De Wereld Draait Door

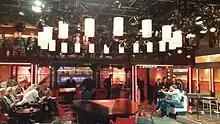
The DWDD studio

De Wereld Draait Door (DWDD) was an early-evening talk show on Dutch television, broadcast every weekday at 7:00 p.m. on NPO 1. It was the Netherlands' longest-running, regularly scheduled TV entertainment show and had the second-highest viewing figures of any Dutch television program, beaten only by the main evening news at 8.00 p.m. The title meant "The World Keeps Turning", or figuratively "The World Is Going Mad". The show, created by Dieuwke Wynia and produced by BNNVARA, was discontinued after the last episode on 27 March 2020.